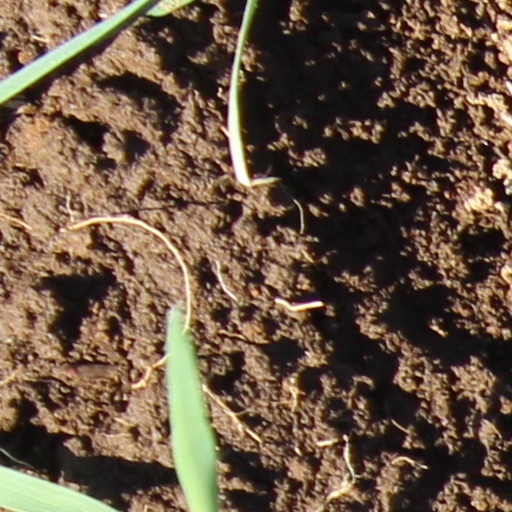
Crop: wheat